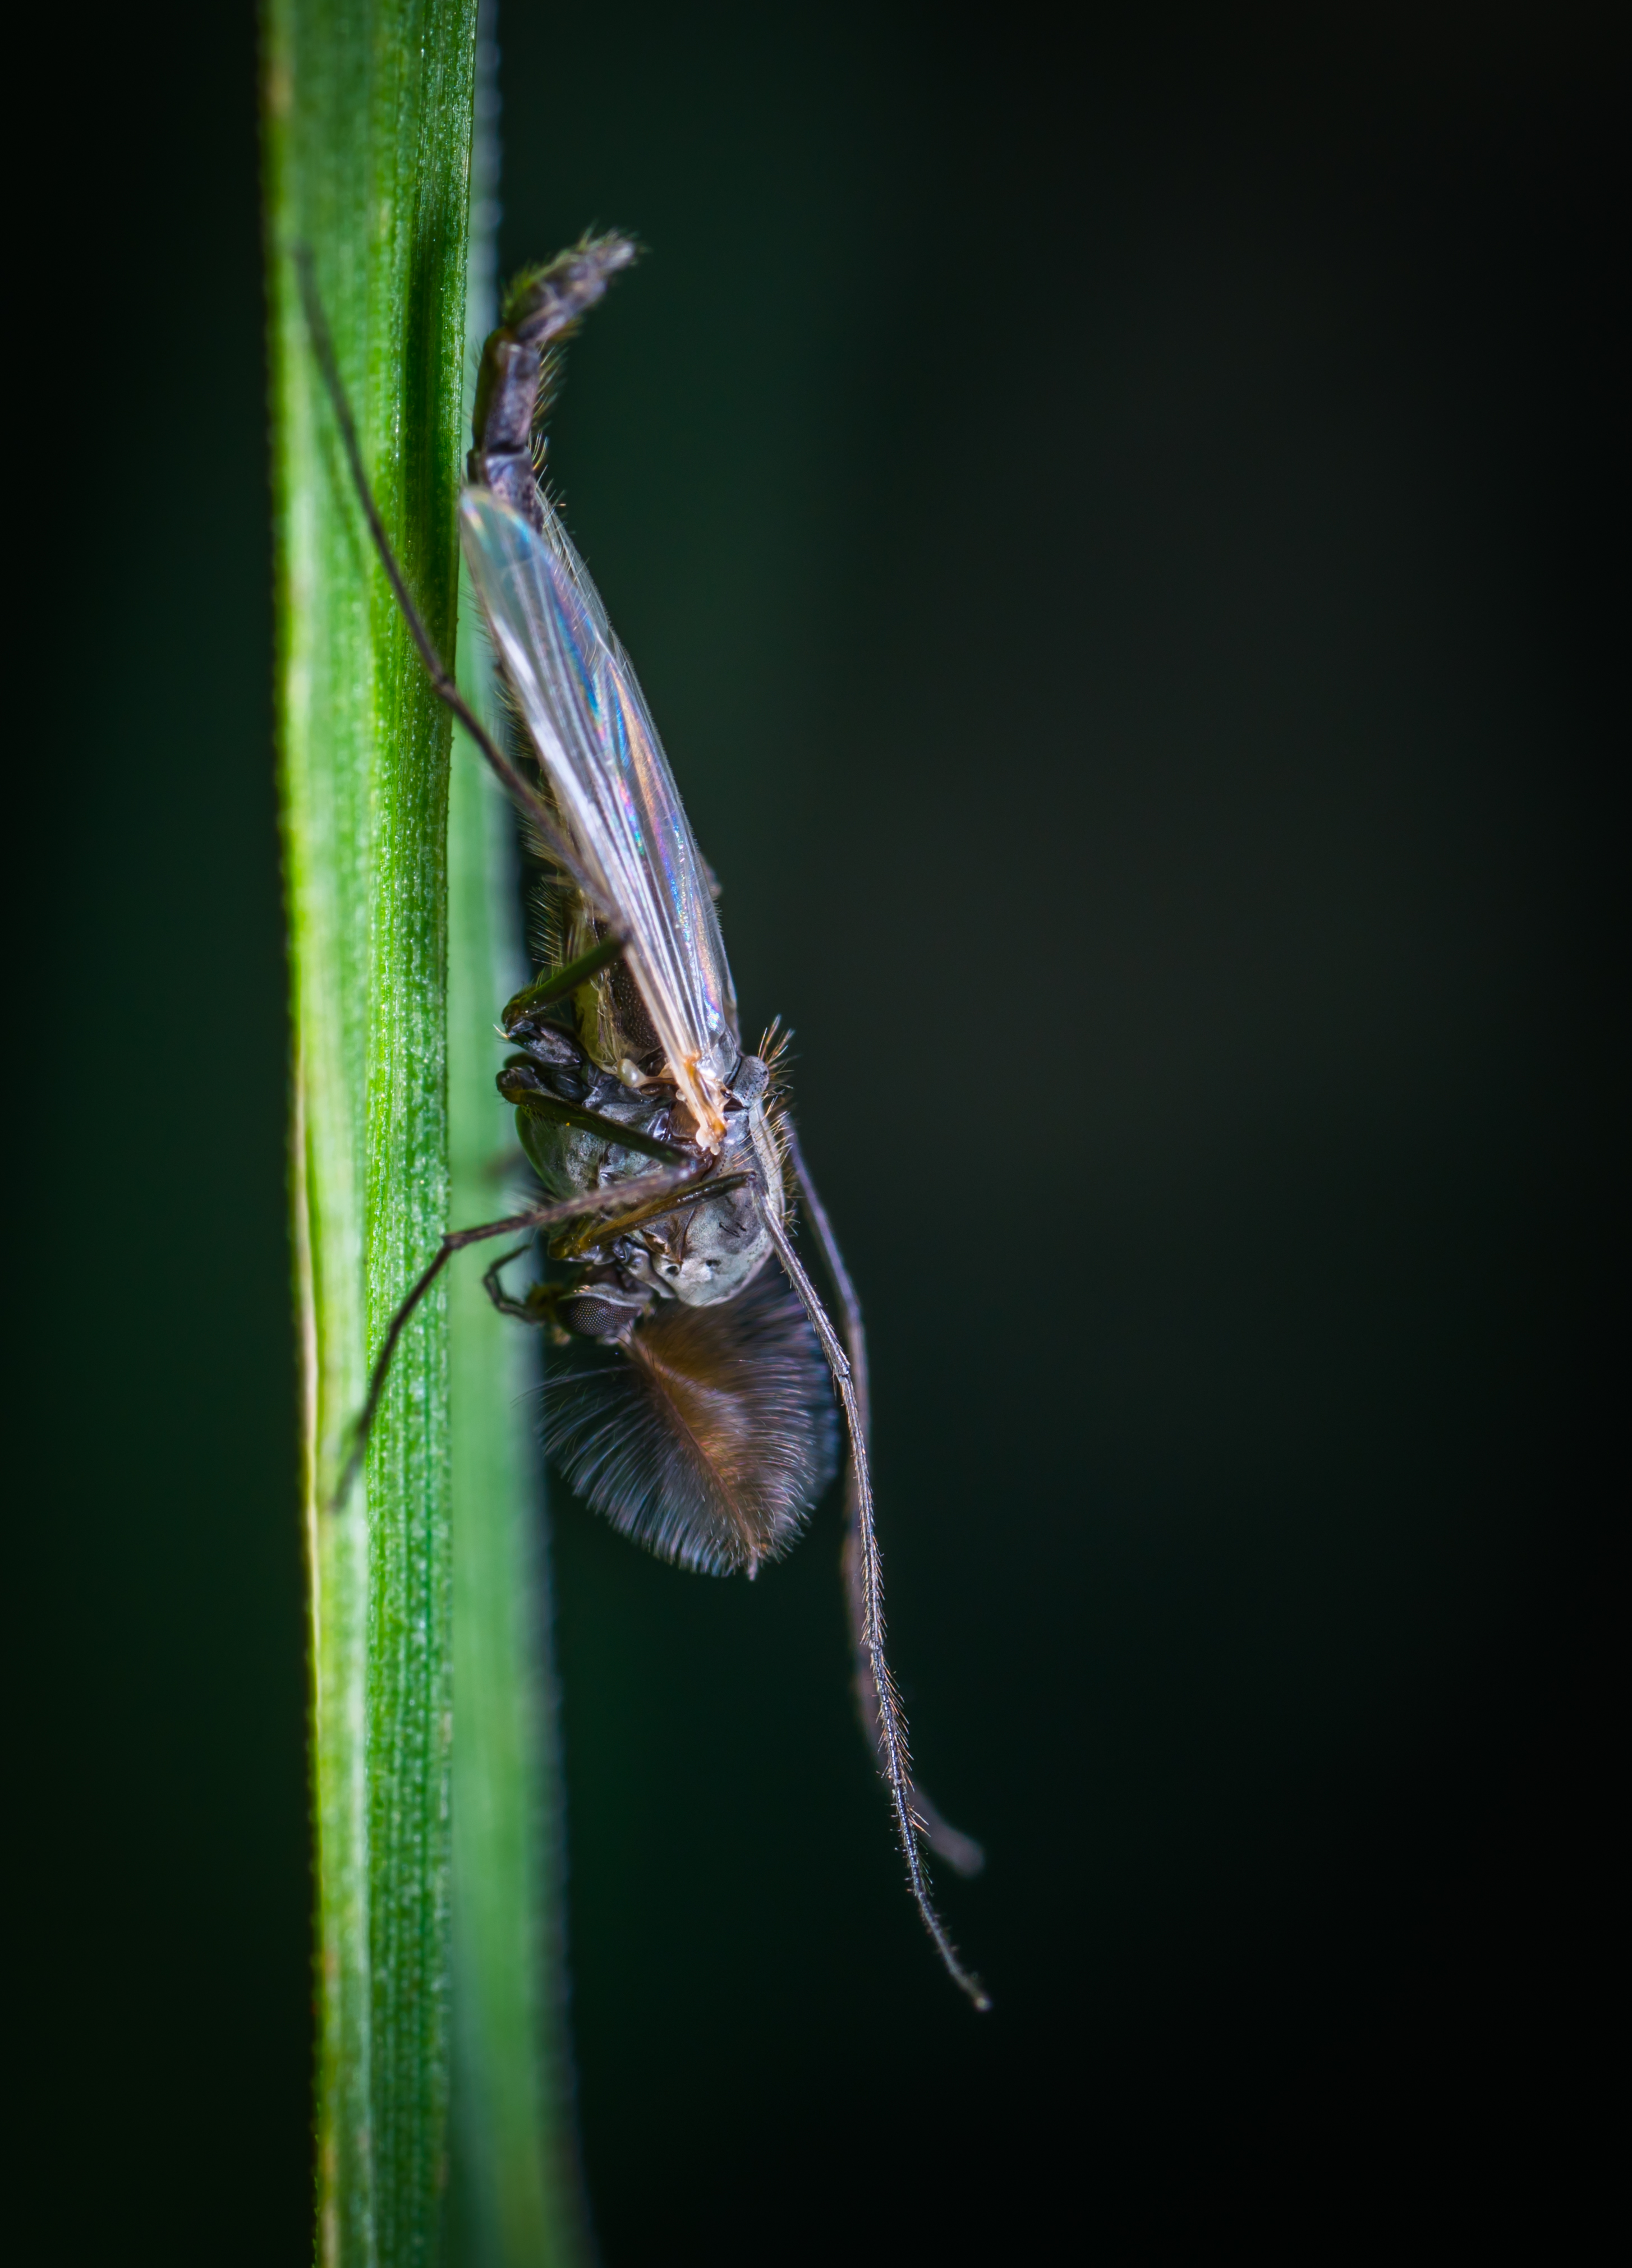
macro, insect, mosquito, macro photography, pest, invertebrate, close up, membrane winged insect, fauna, wildlife, organism, fly, dragonfly, arthropod, net winged insects, parasite, true bugs